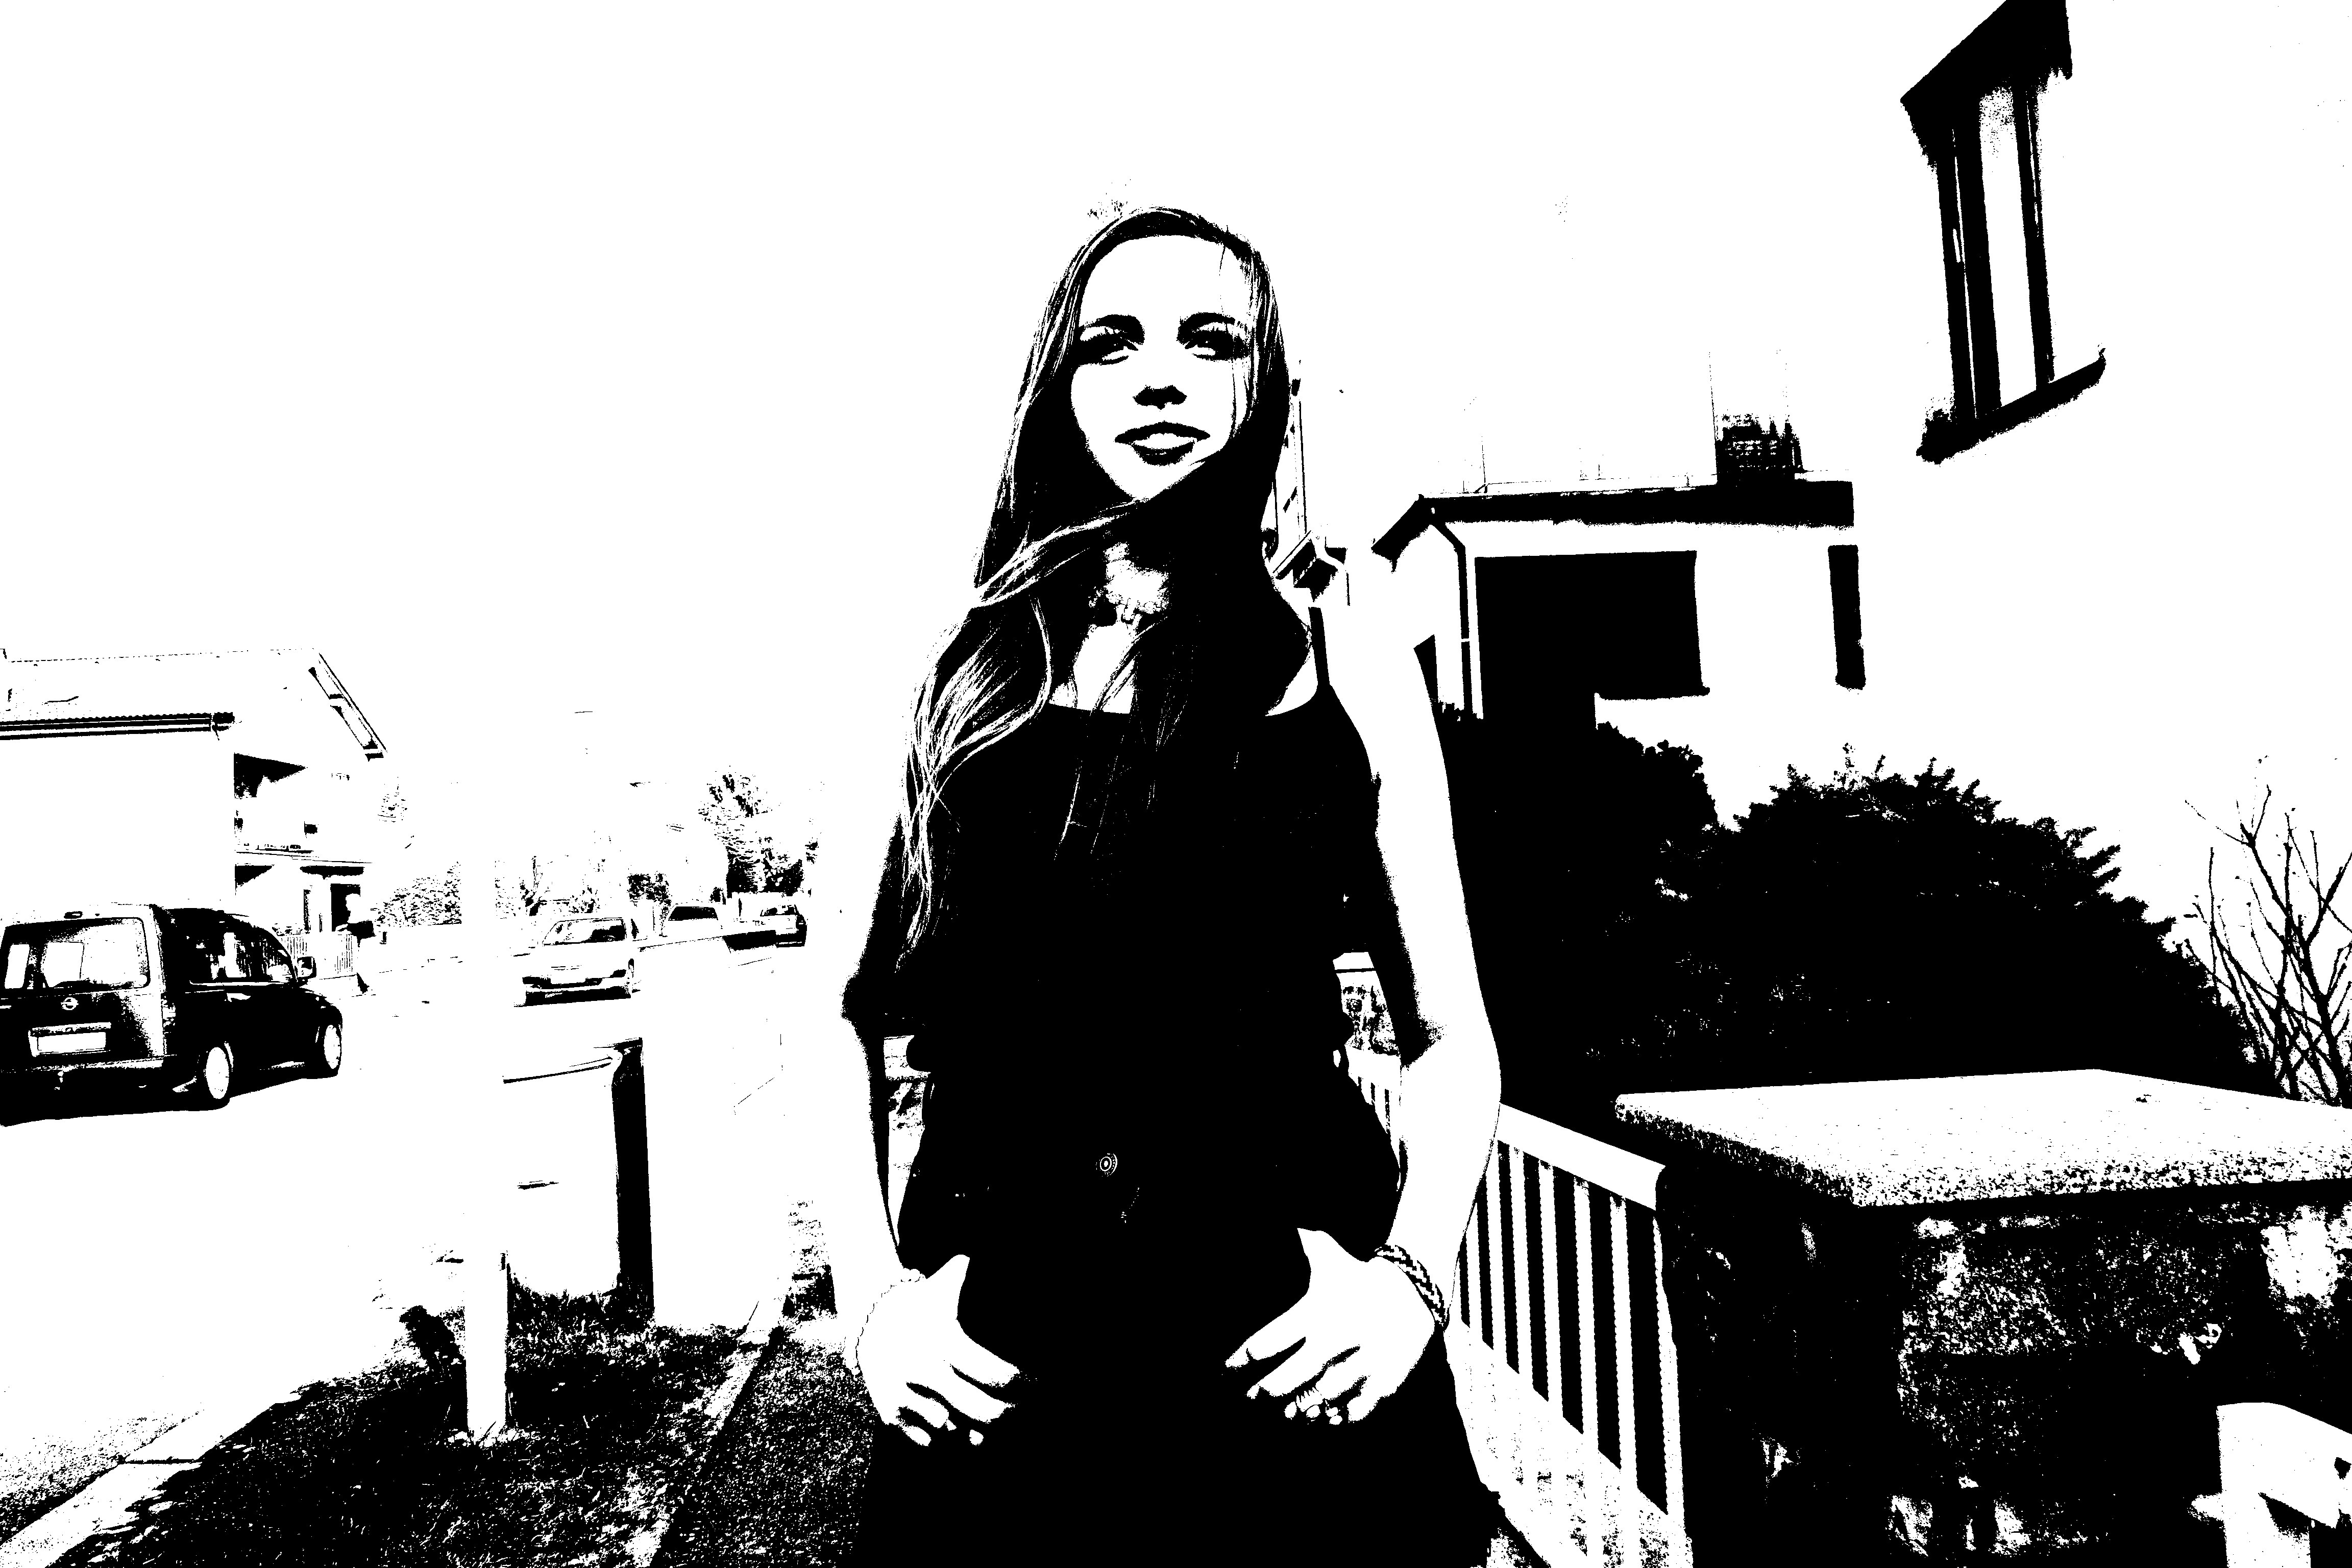
black and white, girl, model, monochrome, sketch, drawing, illustration, beauty, cartoon, monochrome photography, album cover